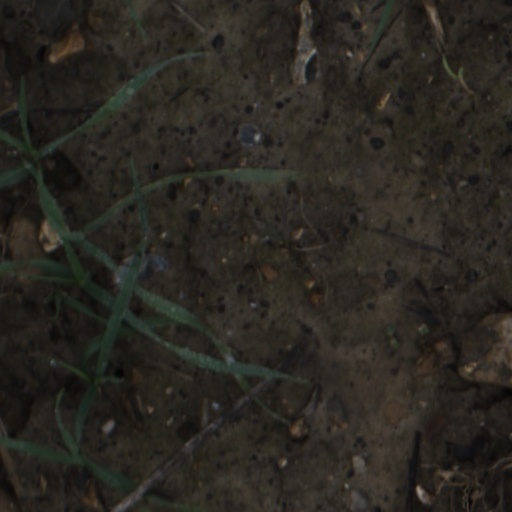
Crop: wheat